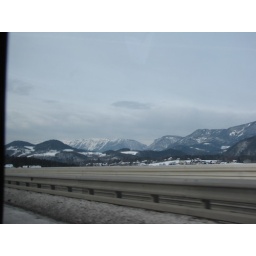
The white mountain in the back is one of Vienna's water sources.